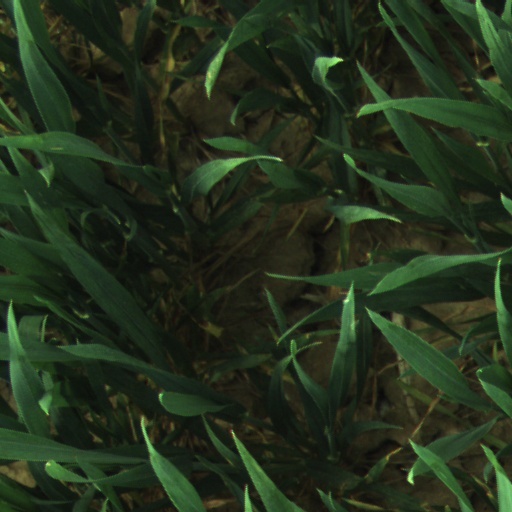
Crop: wheat